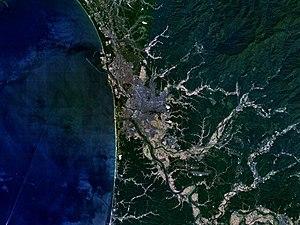
Akita est une municipalité ayant le statut de ville au Japon. Elle est la capitale de la préfecture d'Akita.